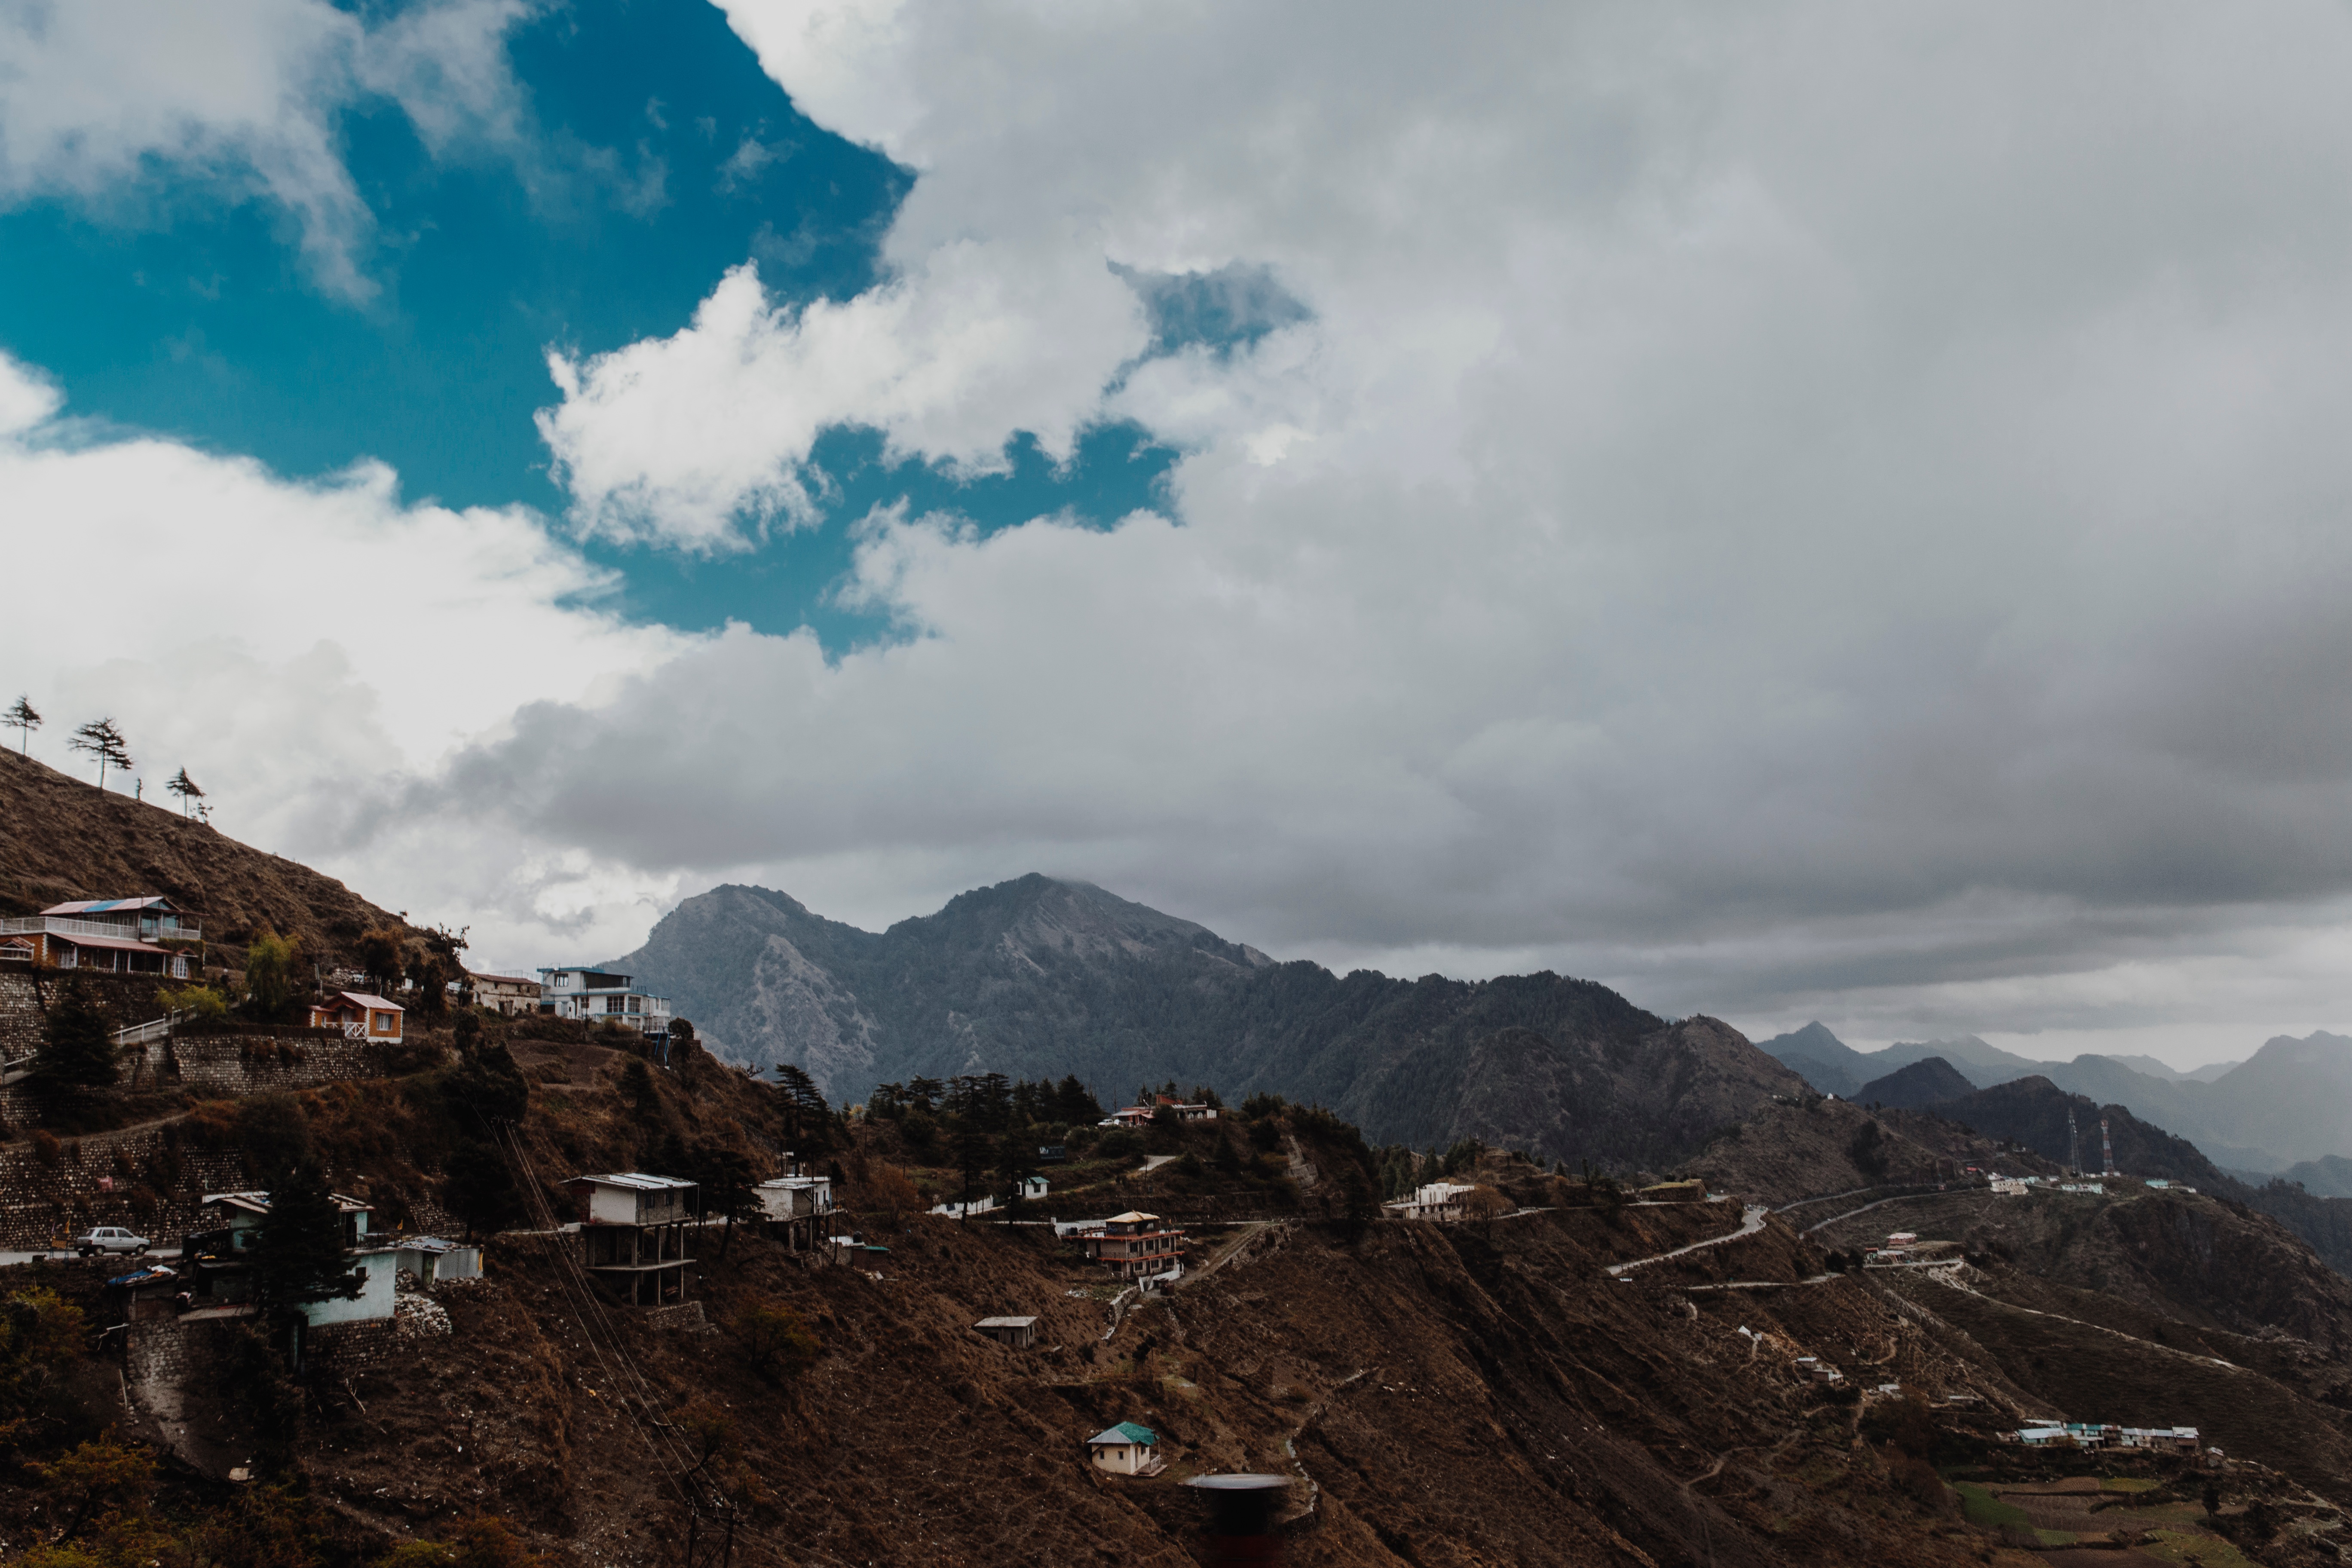
landscape, wilderness, mountain, snow, cloud, sky, hill, valley, mountain range, weather, ridge, summit, alps, plateau, landform, geographical feature, mountainous landforms, geological phenomenon